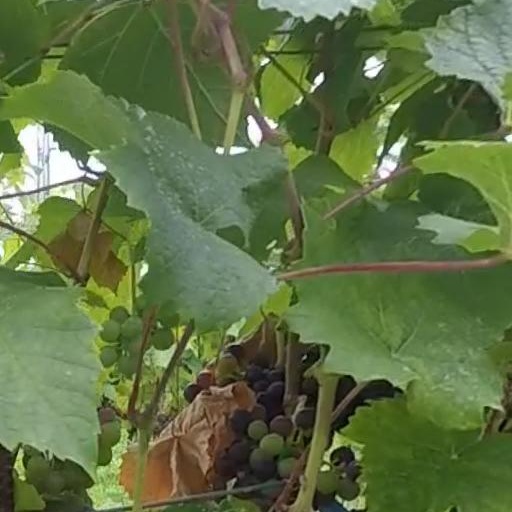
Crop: grape